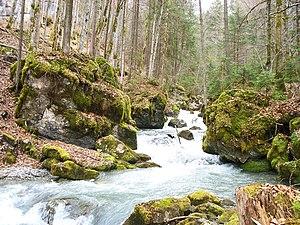
Le torrent du Bronze, en crue
Liste des fleuves, rivières et autres cours d'eau qui parcourent en partie ou en totalité le département de la Haute-Savoie. La liste présente les cours d'eau, généralement de plus de 10 km de longueur sauf exceptions, par ordre alphabétique, par fleuves et bassin versant, par station hydrologique, puis par organisme gestionnaire ou organisme de bassin.